Ahmad Sharbini

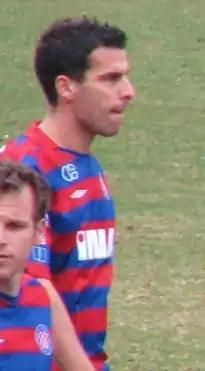
Sharbini with Hajduk Split in 2010

Ahmad Sharbini (born 21 February 1984) is a Croatian football former professional player who is playing as a striker, and working as a sporting director for .